Bacillus thuringiensis israelensis

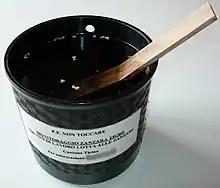
An Ovitrap, a tool for the collection of eggs from tiger mosquitoes: In this case, an ovitrap type used for the monitoring of the Asian tiger mosquito "Aedes albopictus" in the Swiss canton of Ticino. The presence of the mosquitoes is detected through the eggs they lay on the wooden paddle or from larvae that hatch from these eggs in the laboratory. The brown granules in the water are a "Bacillus thuringiensis israelensis" preparation that will kill mosquito larvae that hatch in the ovitrap. Ovitraps are also used to monitor the "Culex" mosquito, yellow fever mosquito "Aedes aegypti".

Bacillus thuringiensis serotype israelensis (Bti) is a group of bacteria used as biological control agents for larvae stages of certain dipterans. Bti, along with other "B. thuringiensis" products, produces toxins which are effective in killing various species of mosquitoes, fungus gnats, and blackflies, while having almost no effect on other organisms. The major advantage of "B. thuringiensis" products is that they are thought to affect few non-target species. However, even though Bti may have minimal direct effects on non-target organisms, it may potentially be associated with knock-on effects on food webs and other ecosystem properties, including biodiversity and ecosystem functioning.